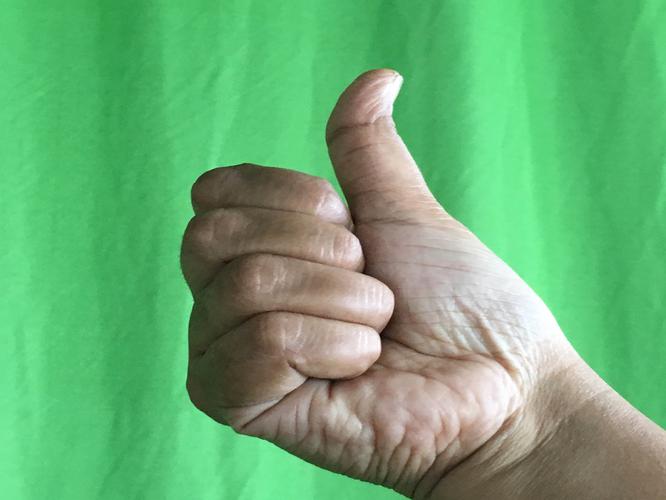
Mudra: Sikharam
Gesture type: single_hand